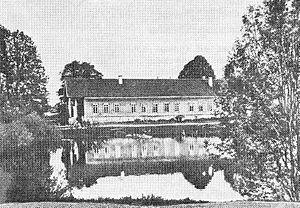
Praskovia Aleksandrovna Ossipova ou Praskovia Wulf-Ossipov, née Vyndomskaïa le 17 octobre 1781 et morte le 3 mai 1859, est une aristocrate russe qui était propriétaire du village de Trigorskoïe dans le Gouvernement de Pskov. Elle est la mère d'Evpraksia Vrevskaïa, voisine du domaine de Mikhaïlovskoïe de la famille d'Alexandre Pouchkine et proche amie du poète.
Le domaine de Trigorskoïe est un ancien petit domaine seigneurial, aujourd'hui musée faisant partie de l'ensemble muséal de Mikhaïlovskoïe, consacré à l'écrivain Alexandre Pouchkine.